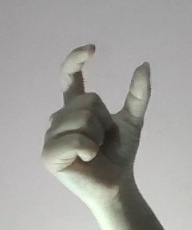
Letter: nun